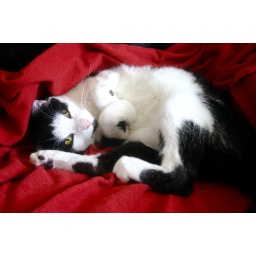
black, white and red all over